Massimo Campigli

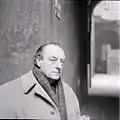
Massimo Campigli, photo by Paolo Monti

He was born in Berlin, Germany, but spent most of his childhood in Florence, Italy. His family moved to Milan in 1909, and here he worked on the "Letteratura" magazine, frequenting avant-garde circles and making the acquaintance of Boccioni and Carrà. In 1914 the Futurist magazine "Lacerba" published his "Giornale + Strada – Parole in libertà" ("Journal + Road – Words in freedom"). During World War I Campigli was captured and deported to Hungary where he remained a prisoner of war from 1916–18.